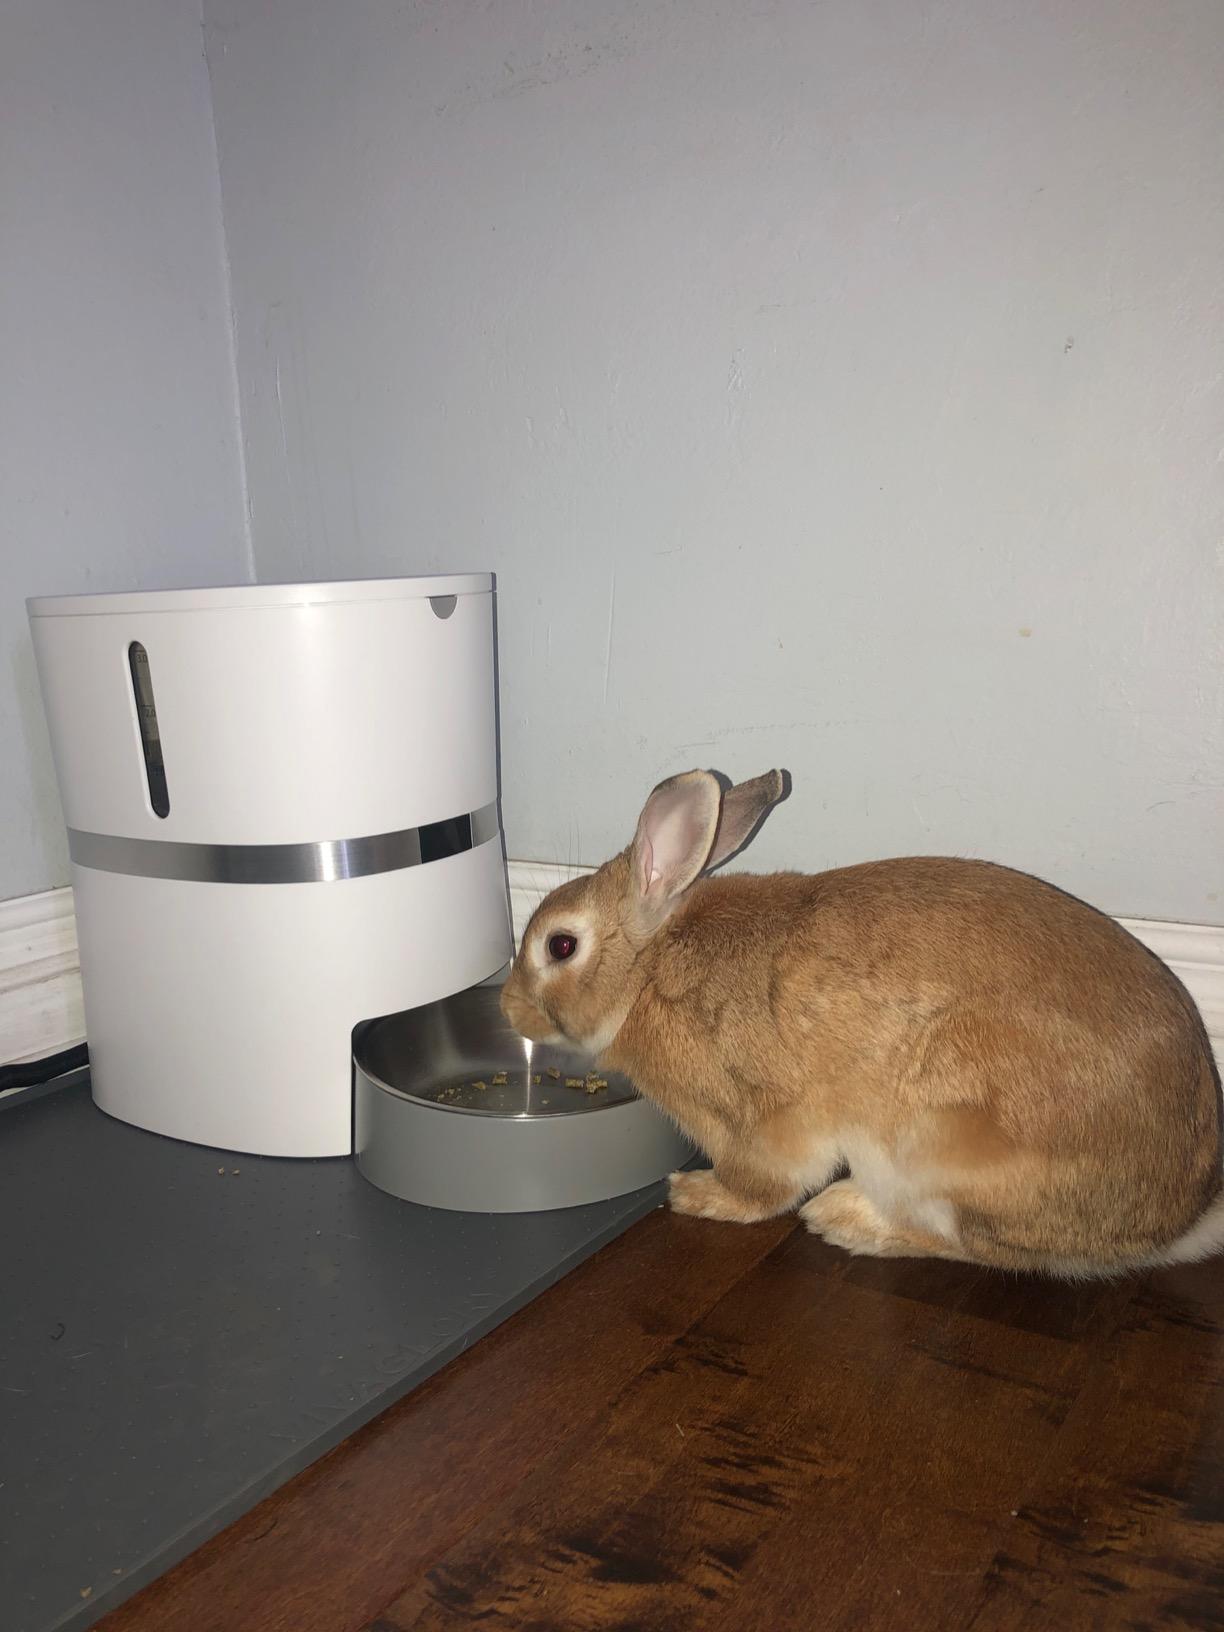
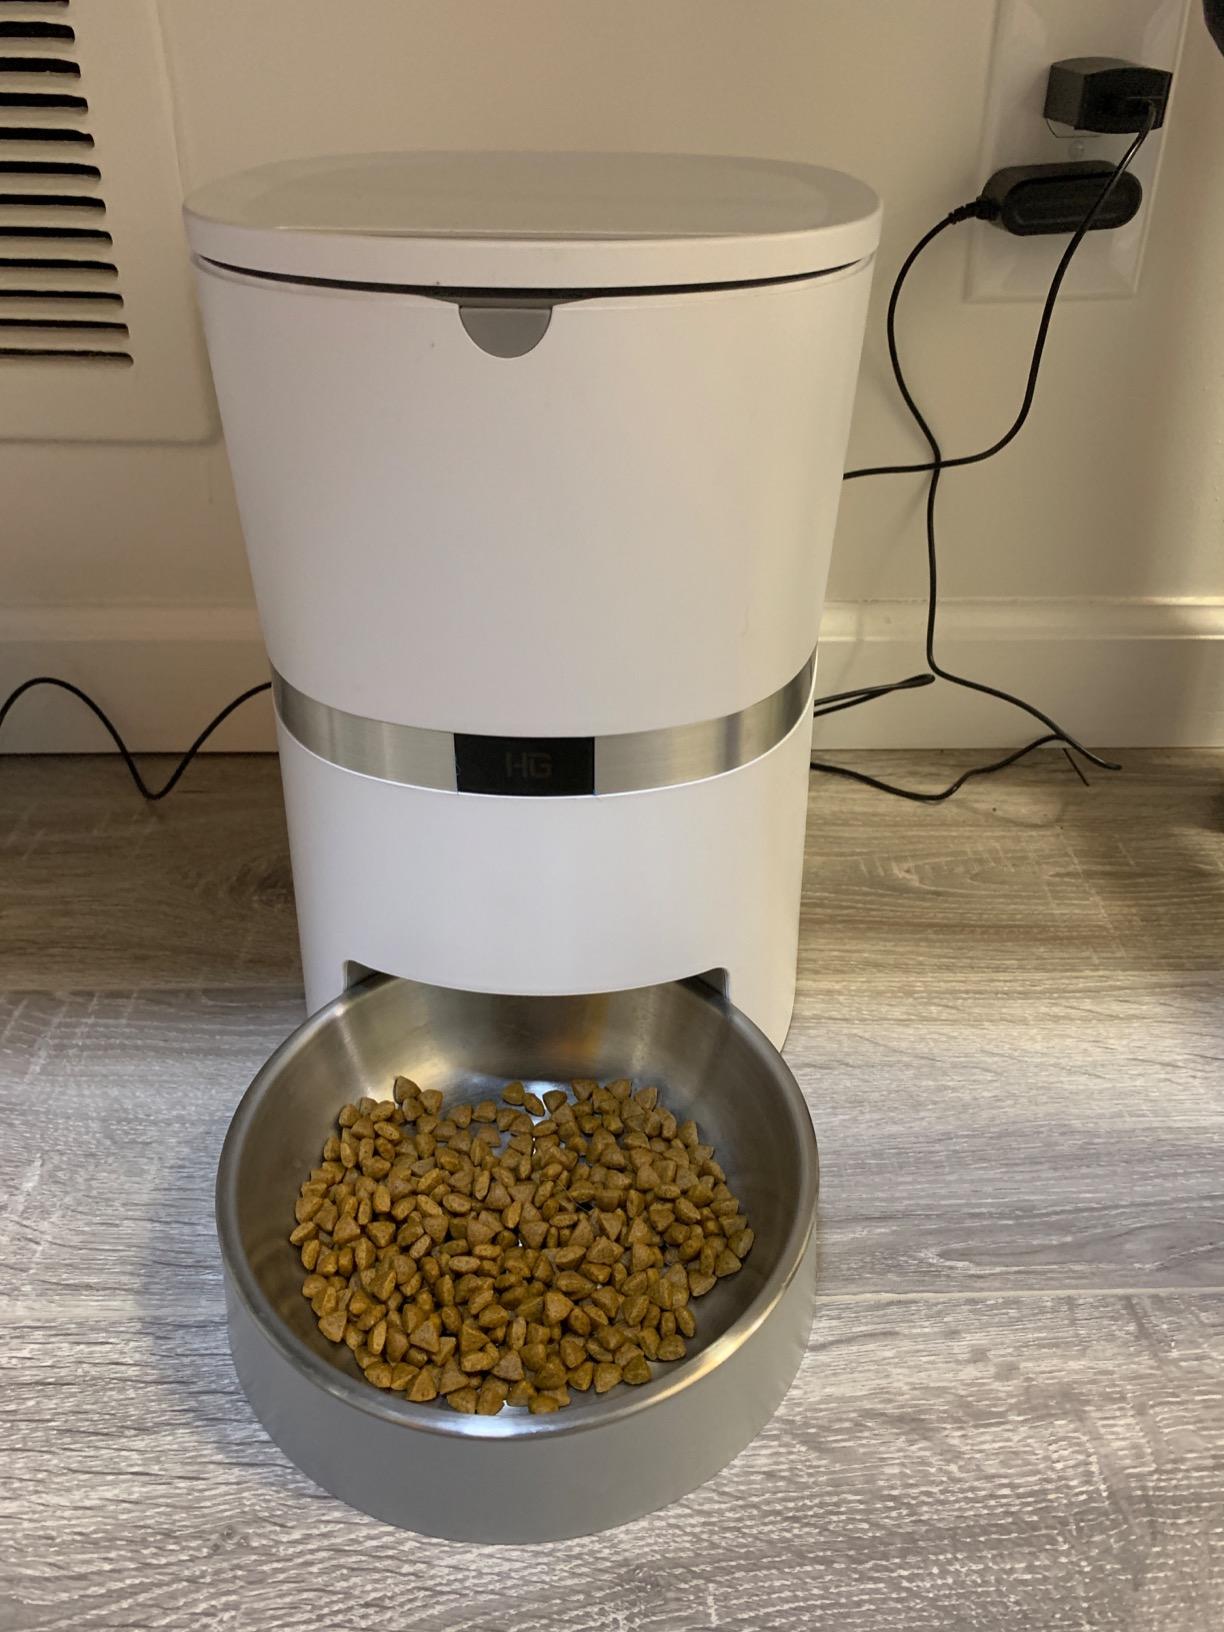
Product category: items_feeder
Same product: yes